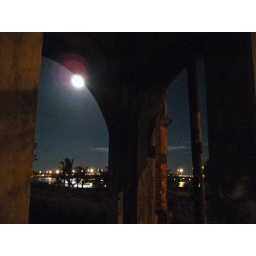
Seen from underneath the bell tower of Tam Toa church. The Nhat Le river and bridge lie in the distance.